Lake Monkey Business

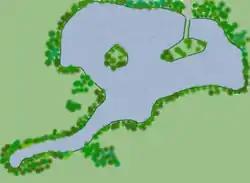
Depiction of Lake Monkey Business.

Lake Monkey Business is a private park and lake not opened to the public located in northern Leon County, Florida and within the planned private community of Killearn Lakes Plantation.